William G. McGowan

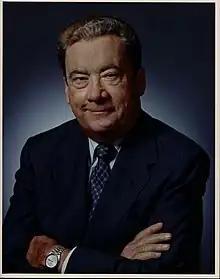
McGowan in 1989

William G. McGowan (December 10, 1927 – June 8, 1992) was an American entrepreneur, and founder and chairman of MCI Communications. He played an important role in the breakup of AT&T while growing MCI into a US$9.5 billion in revenue entity that controlled 16% of the American domestic and international long distance market.